Khoka 420

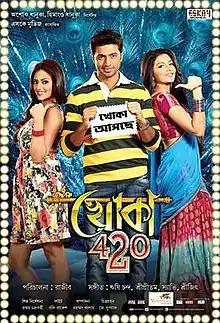
Khoka 420 Theatrical poster

Khoka 420 is a Bengali romantic action comedy film directed by Rajib Biswas. The film stars Dev, Subhashree, Nusrat, Tapas Paul, Rajatava Dutta and others. The film is a remake of the 2010 Telugu film "Brindavanam" starring N. T. Rama Rao Jr., Samantha Ruth Prabhu and Kajal Agarwal. The film served as a spiritual sequel to the 2012 film "Khokababu" and the second installment of the "Khokababu" series. The film was dubbed into Hindi as "Mere Ustas 420".